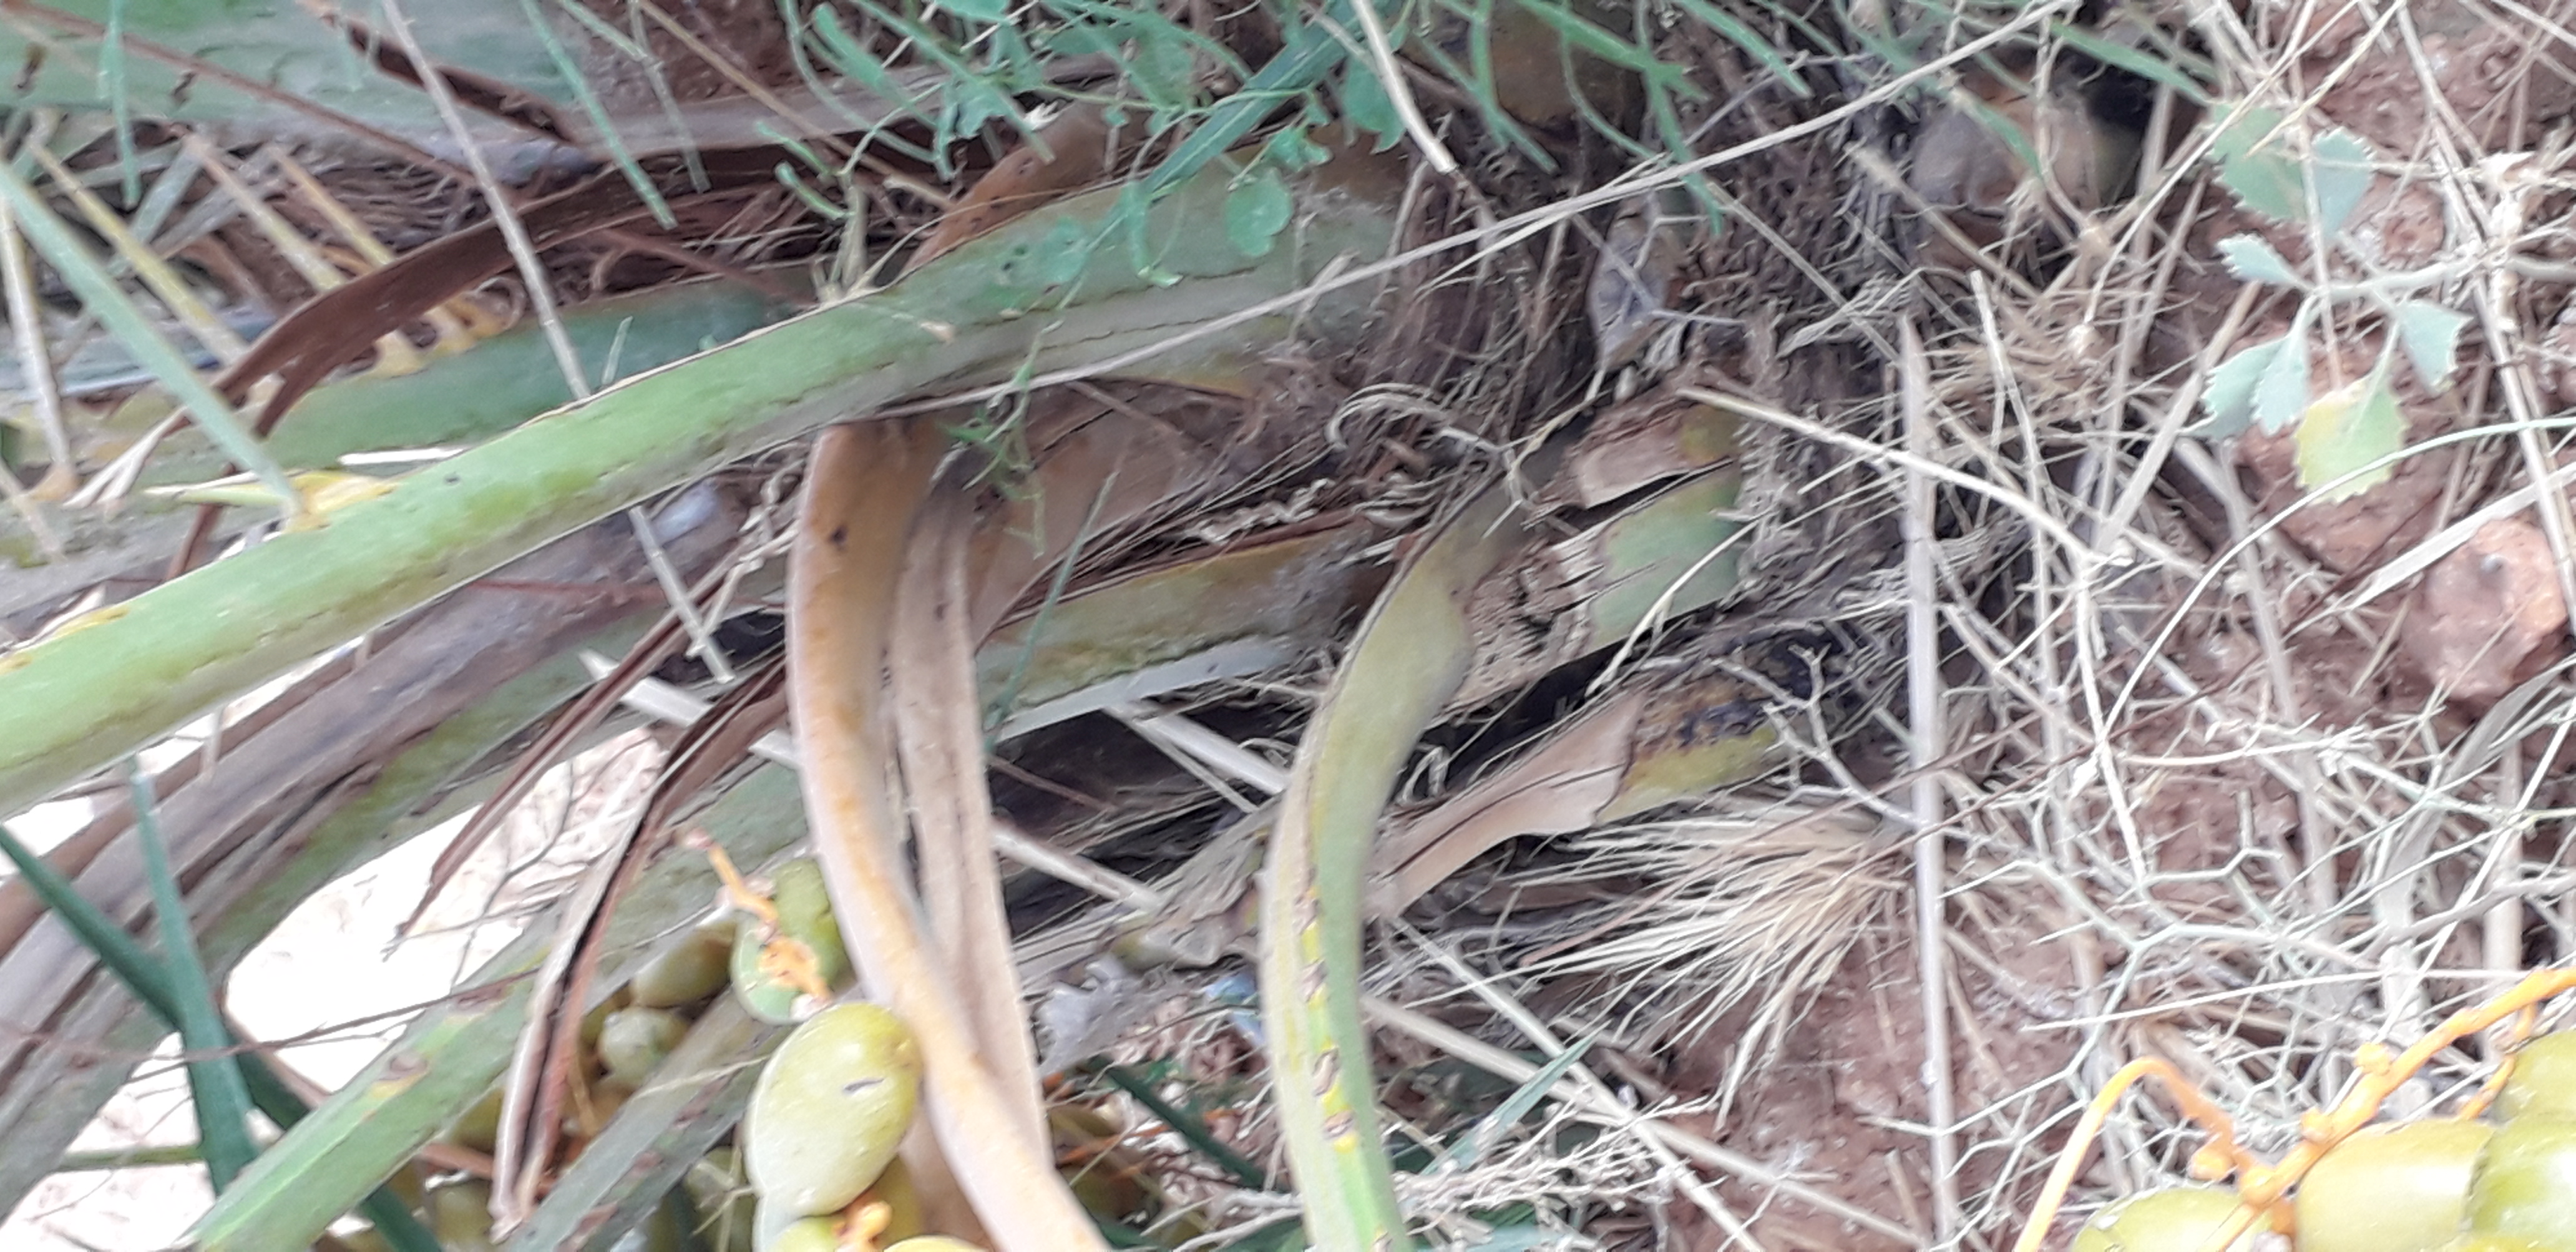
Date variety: Boufagous